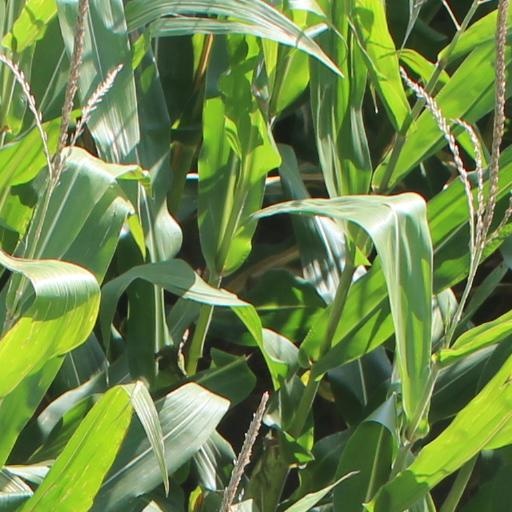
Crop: maize; corn